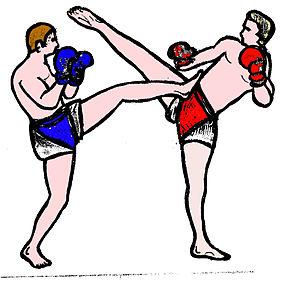
Un coup de pied direct est un coup de pied vers l’avant exécuté les hanches de face :
On appelle boxes pieds-poings, depuis les années 1980, les sports de combat de percussion avec gants de boxe se déroulant dans un ring et appartenant à la catégorie des boxes dites « sportives ». Les combattants utilisent, suivant le règlement, les techniques de jambe, les techniques de bras, les balayages et suivant le règlement, les techniques de projection. Le vocable « boxe pieds et poings » a été proposé au milieu des années 1970 par Alain Delmas.